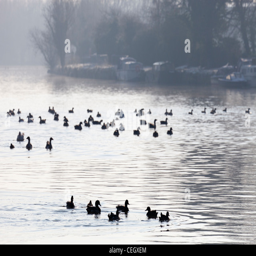
ducks and geese on an icy winter morning